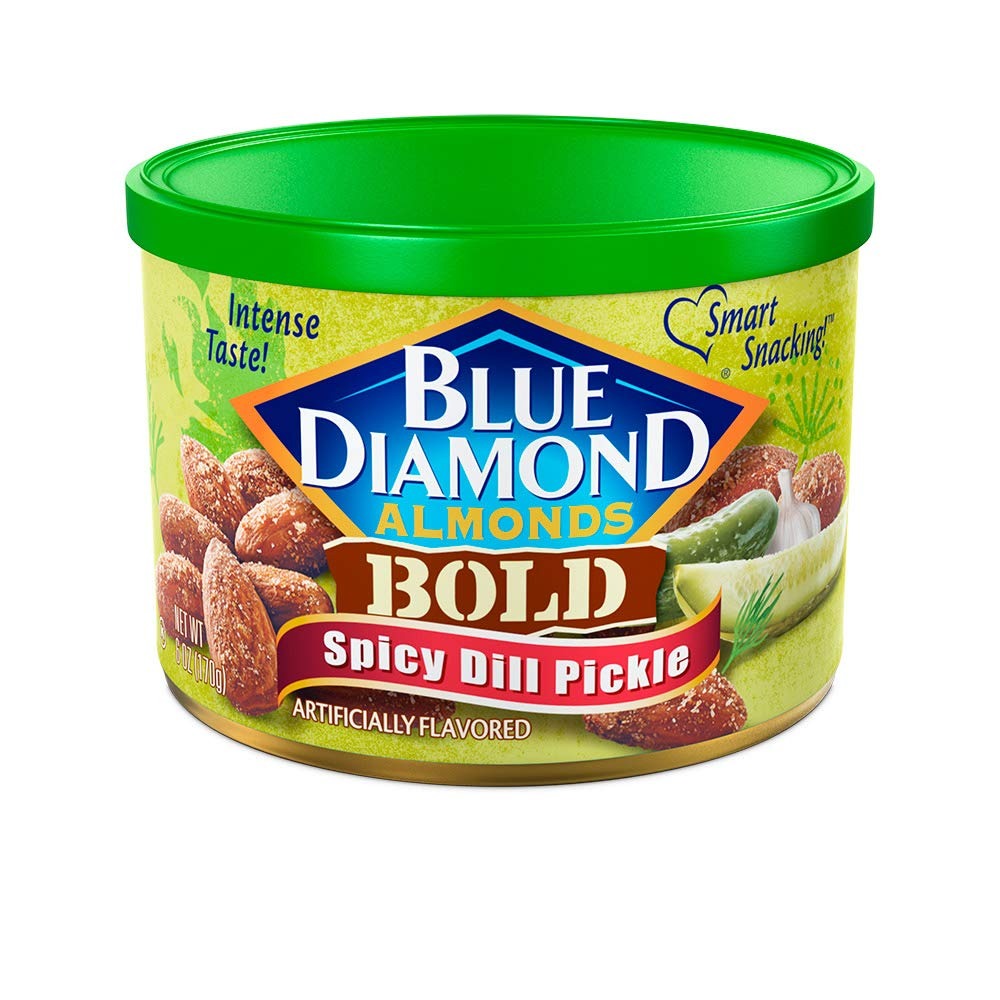
Item Name: Blue Diamond Almonds Spicy Dill Pickle Flavored Snack Nuts, 6 Oz Resealable Can (Pack of 1)
Bullet Point 1: Contains one 6-ounce container of Blue Diamond bold spicy dill pickle almonds
Bullet Point 2: A bold new flavor of savory dill, zesty vinegar, and a spicy kick all wrapped around a satisfyingly crunch almond
Bullet Point 3: Low in carbs and high in protein
Bullet Point 4: Resealable container makes this a perfect travel snack for adults and children on the way to the office, school, or just on the go
Bullet Point 5: Free of cholesterol and trans fat and an excellent source of Vitamin E
Value: 6.0
Unit: Ounce

Price: 5.84